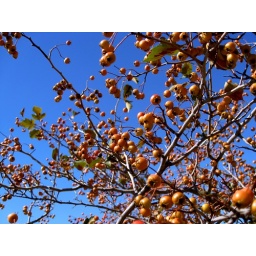
orange berries against the sky 2 oct 2010